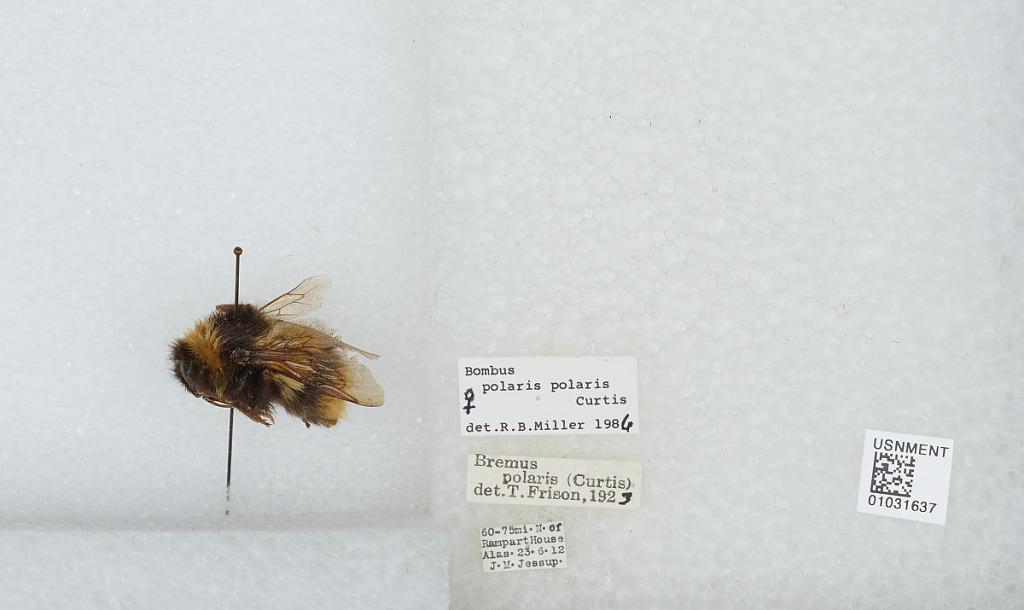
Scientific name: Bombus (Alpinobombus) polaris Curtis
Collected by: J. Jessup
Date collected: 1912-6-23
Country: United States
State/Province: Alaska
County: Yukon-Koyukuk
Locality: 60-75 Miles North of Rampart House
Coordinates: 68.6656, -141.072
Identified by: Frison, T.